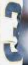
Number: 3